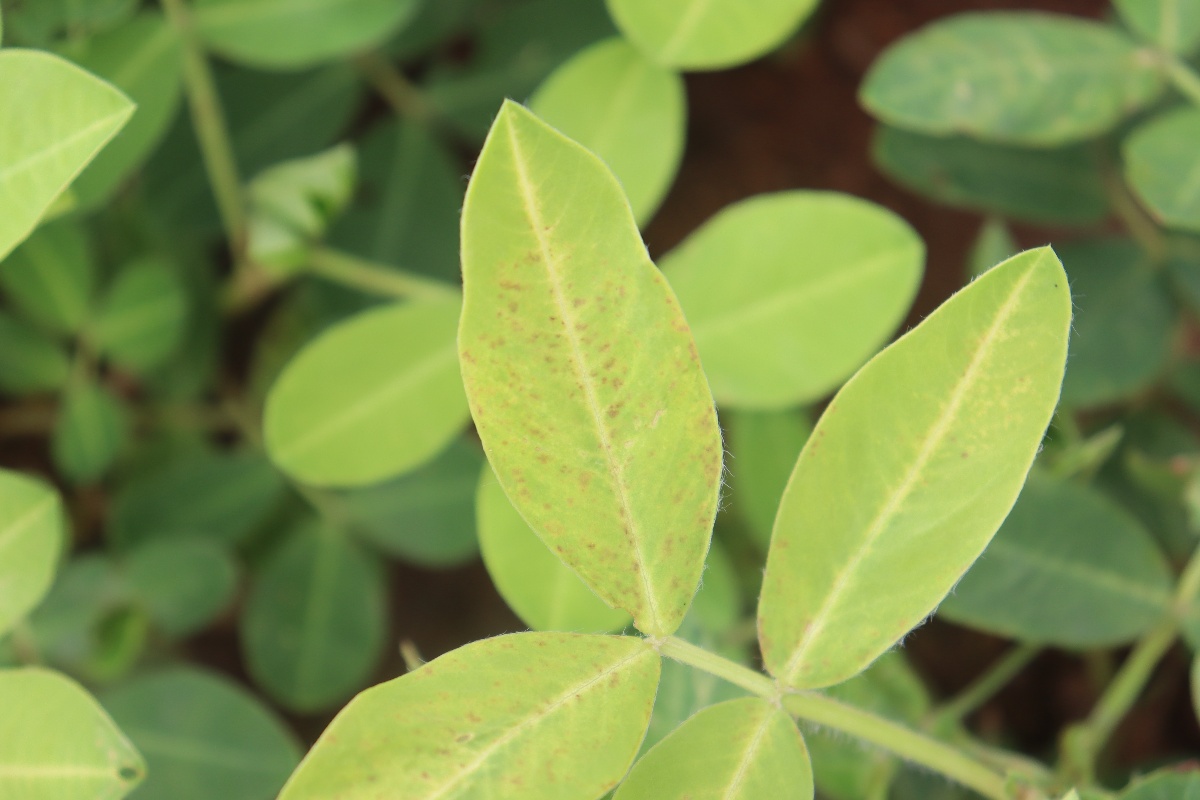
Label: nutrition deficiency